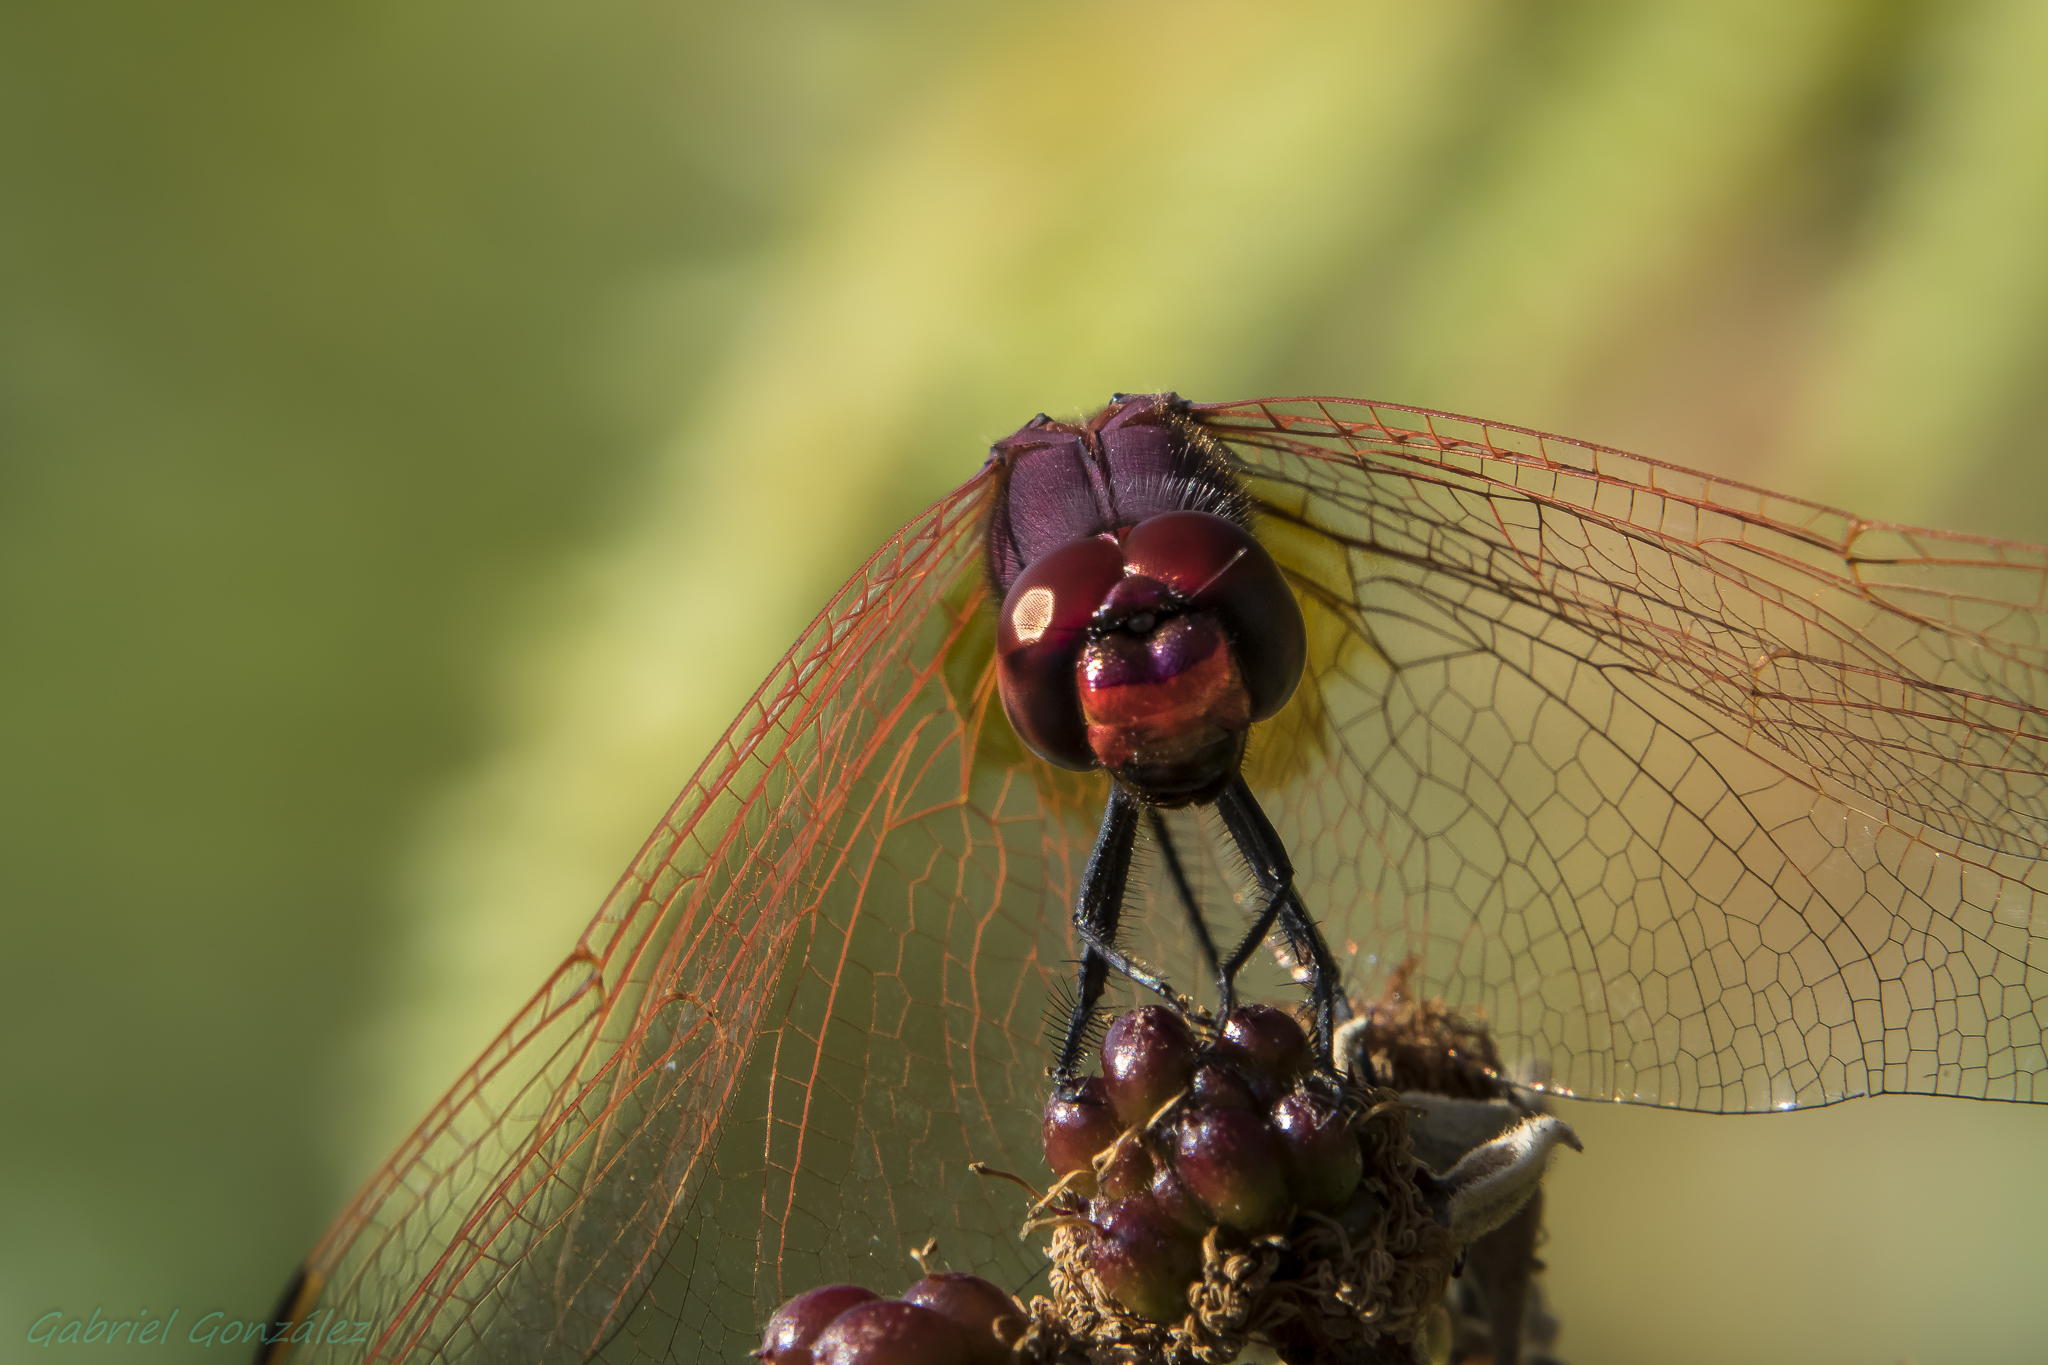
nature, wing, photography, leaf, flower, petal, fly, insect, macro, flora, fauna, invertebrate, close up, dragonfly, naturaleza, nectar, ggl1, gaby1, xovesphoto, animales, sonyrx10, rx10, marumidhg200, gphoto, xelodegalicia, libelula, macro photography, arthropod, gabrielcoru a, plant stem, dragonflies and damseflies